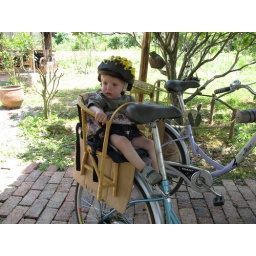
Dylan in his Chinese bike seat